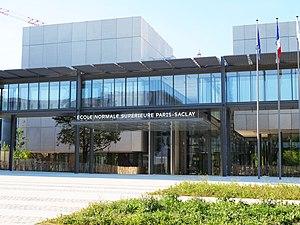
Vue sur l'entrée de l'École normale supérieure Paris-Saclay de l'université Paris-Saclay depuis l'Avenue des Sciences, dans le quartier de Moulon, à Gif-sur-Yvette.
Le campus d’Orsay, ou campus universitaire Paris-Saclay, est un des cinq campus de l’université Paris-Saclay, s’étendant sur les communes d’Orsay et de Gif-sur-Yvette, mais aussi de Bures-sur-Yvette, dans l’Essonne, à une vingtaine de kilomètres au sud-ouest de Paris.
Paris-Saclay est un pôle scientifique et technologique en cours d'aménagement à vingt kilomètres au sud de Paris, sur une zone couvrant 27 communes des départements de l'Essonne et des Yvelines. Sa construction, lancée en 2006, doit durer quinze à vingt ans pour permettre de regrouper à terme entre 20 et 25 % de la recherche scientifique française. Le projet Paris-Saclay vise à regrouper organismes de recherche, grandes écoles, universités et entreprises privées afin de créer un pôle d'excellence scientifique et technique de dimension internationale, comparable à la Silicon Valley ou à la région de Cambridge.
L'École normale supérieure Paris-Saclay, à l'origine École normale supérieure de l'enseignement technique, puis École normale supérieure de Cachan, est un établissement français d’enseignement supérieur et de recherche, « établissement-composante » de l'Université Paris-Saclay situé à Gif-sur-Yvette, dans l'Essonne.